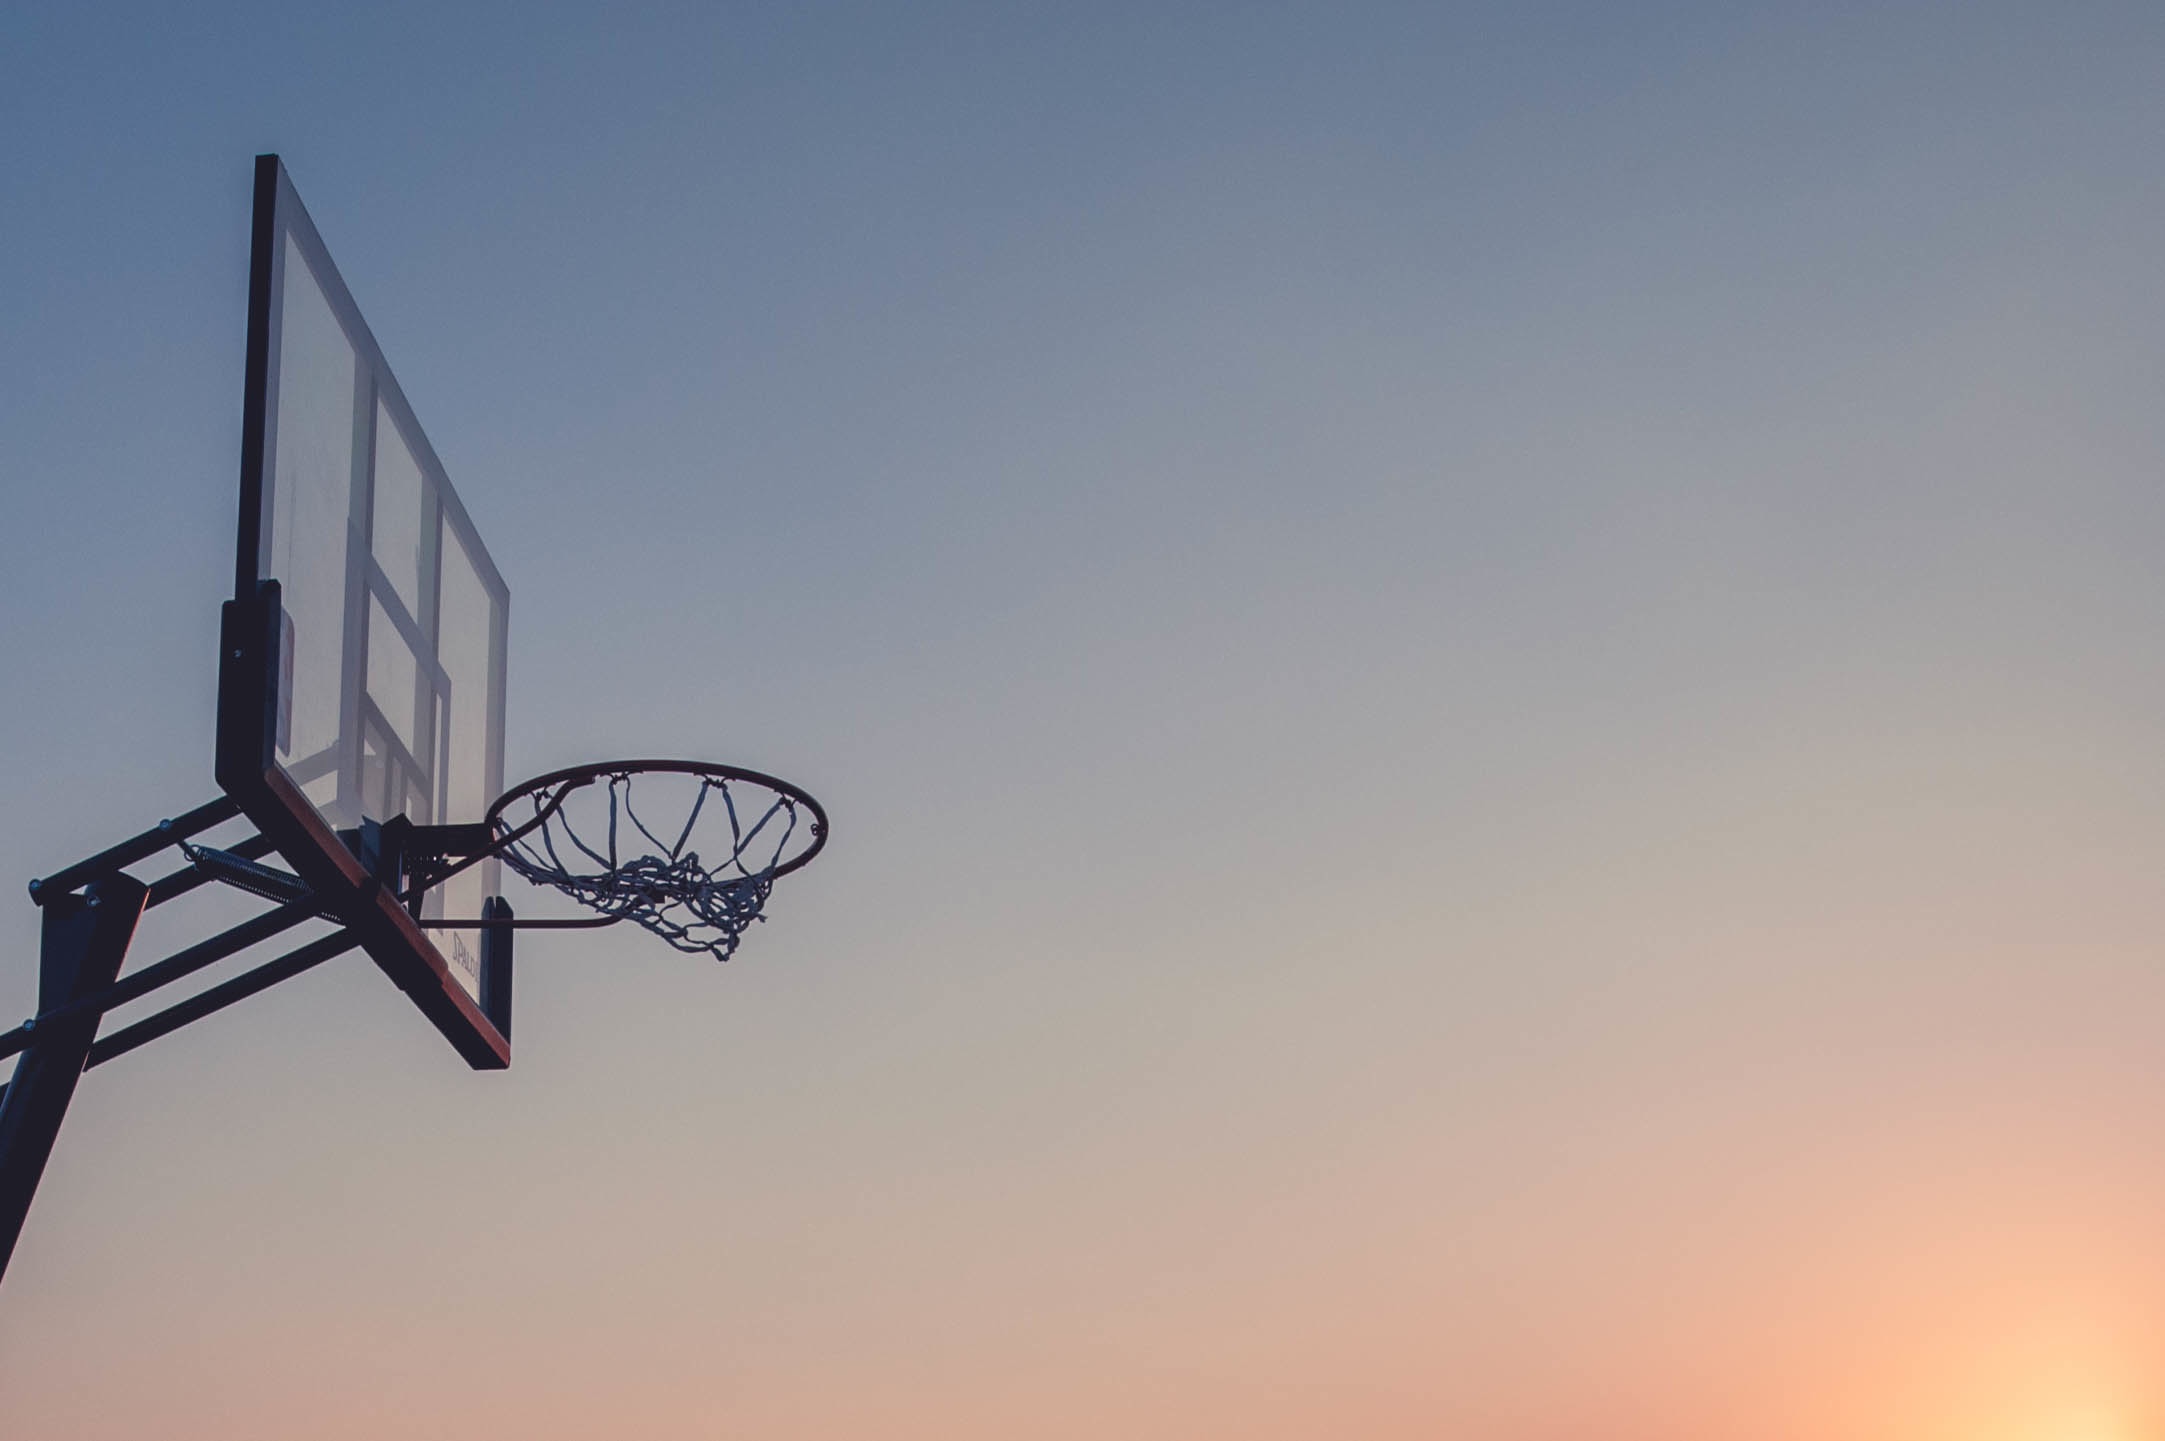
horizon, cloud, sky, sunrise, sunset, sunlight, morning, wind, tower, atmosphere of earth